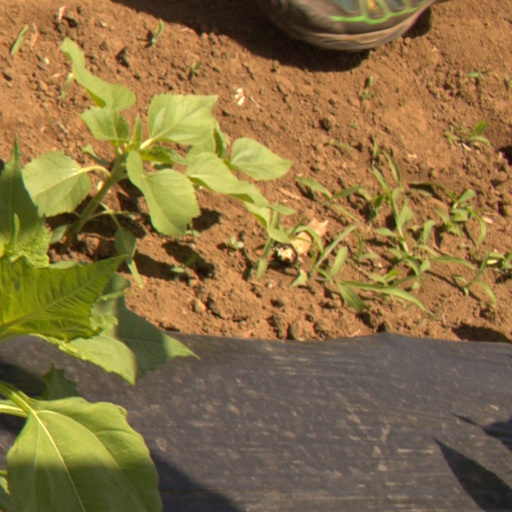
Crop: Jerusalem artichoke